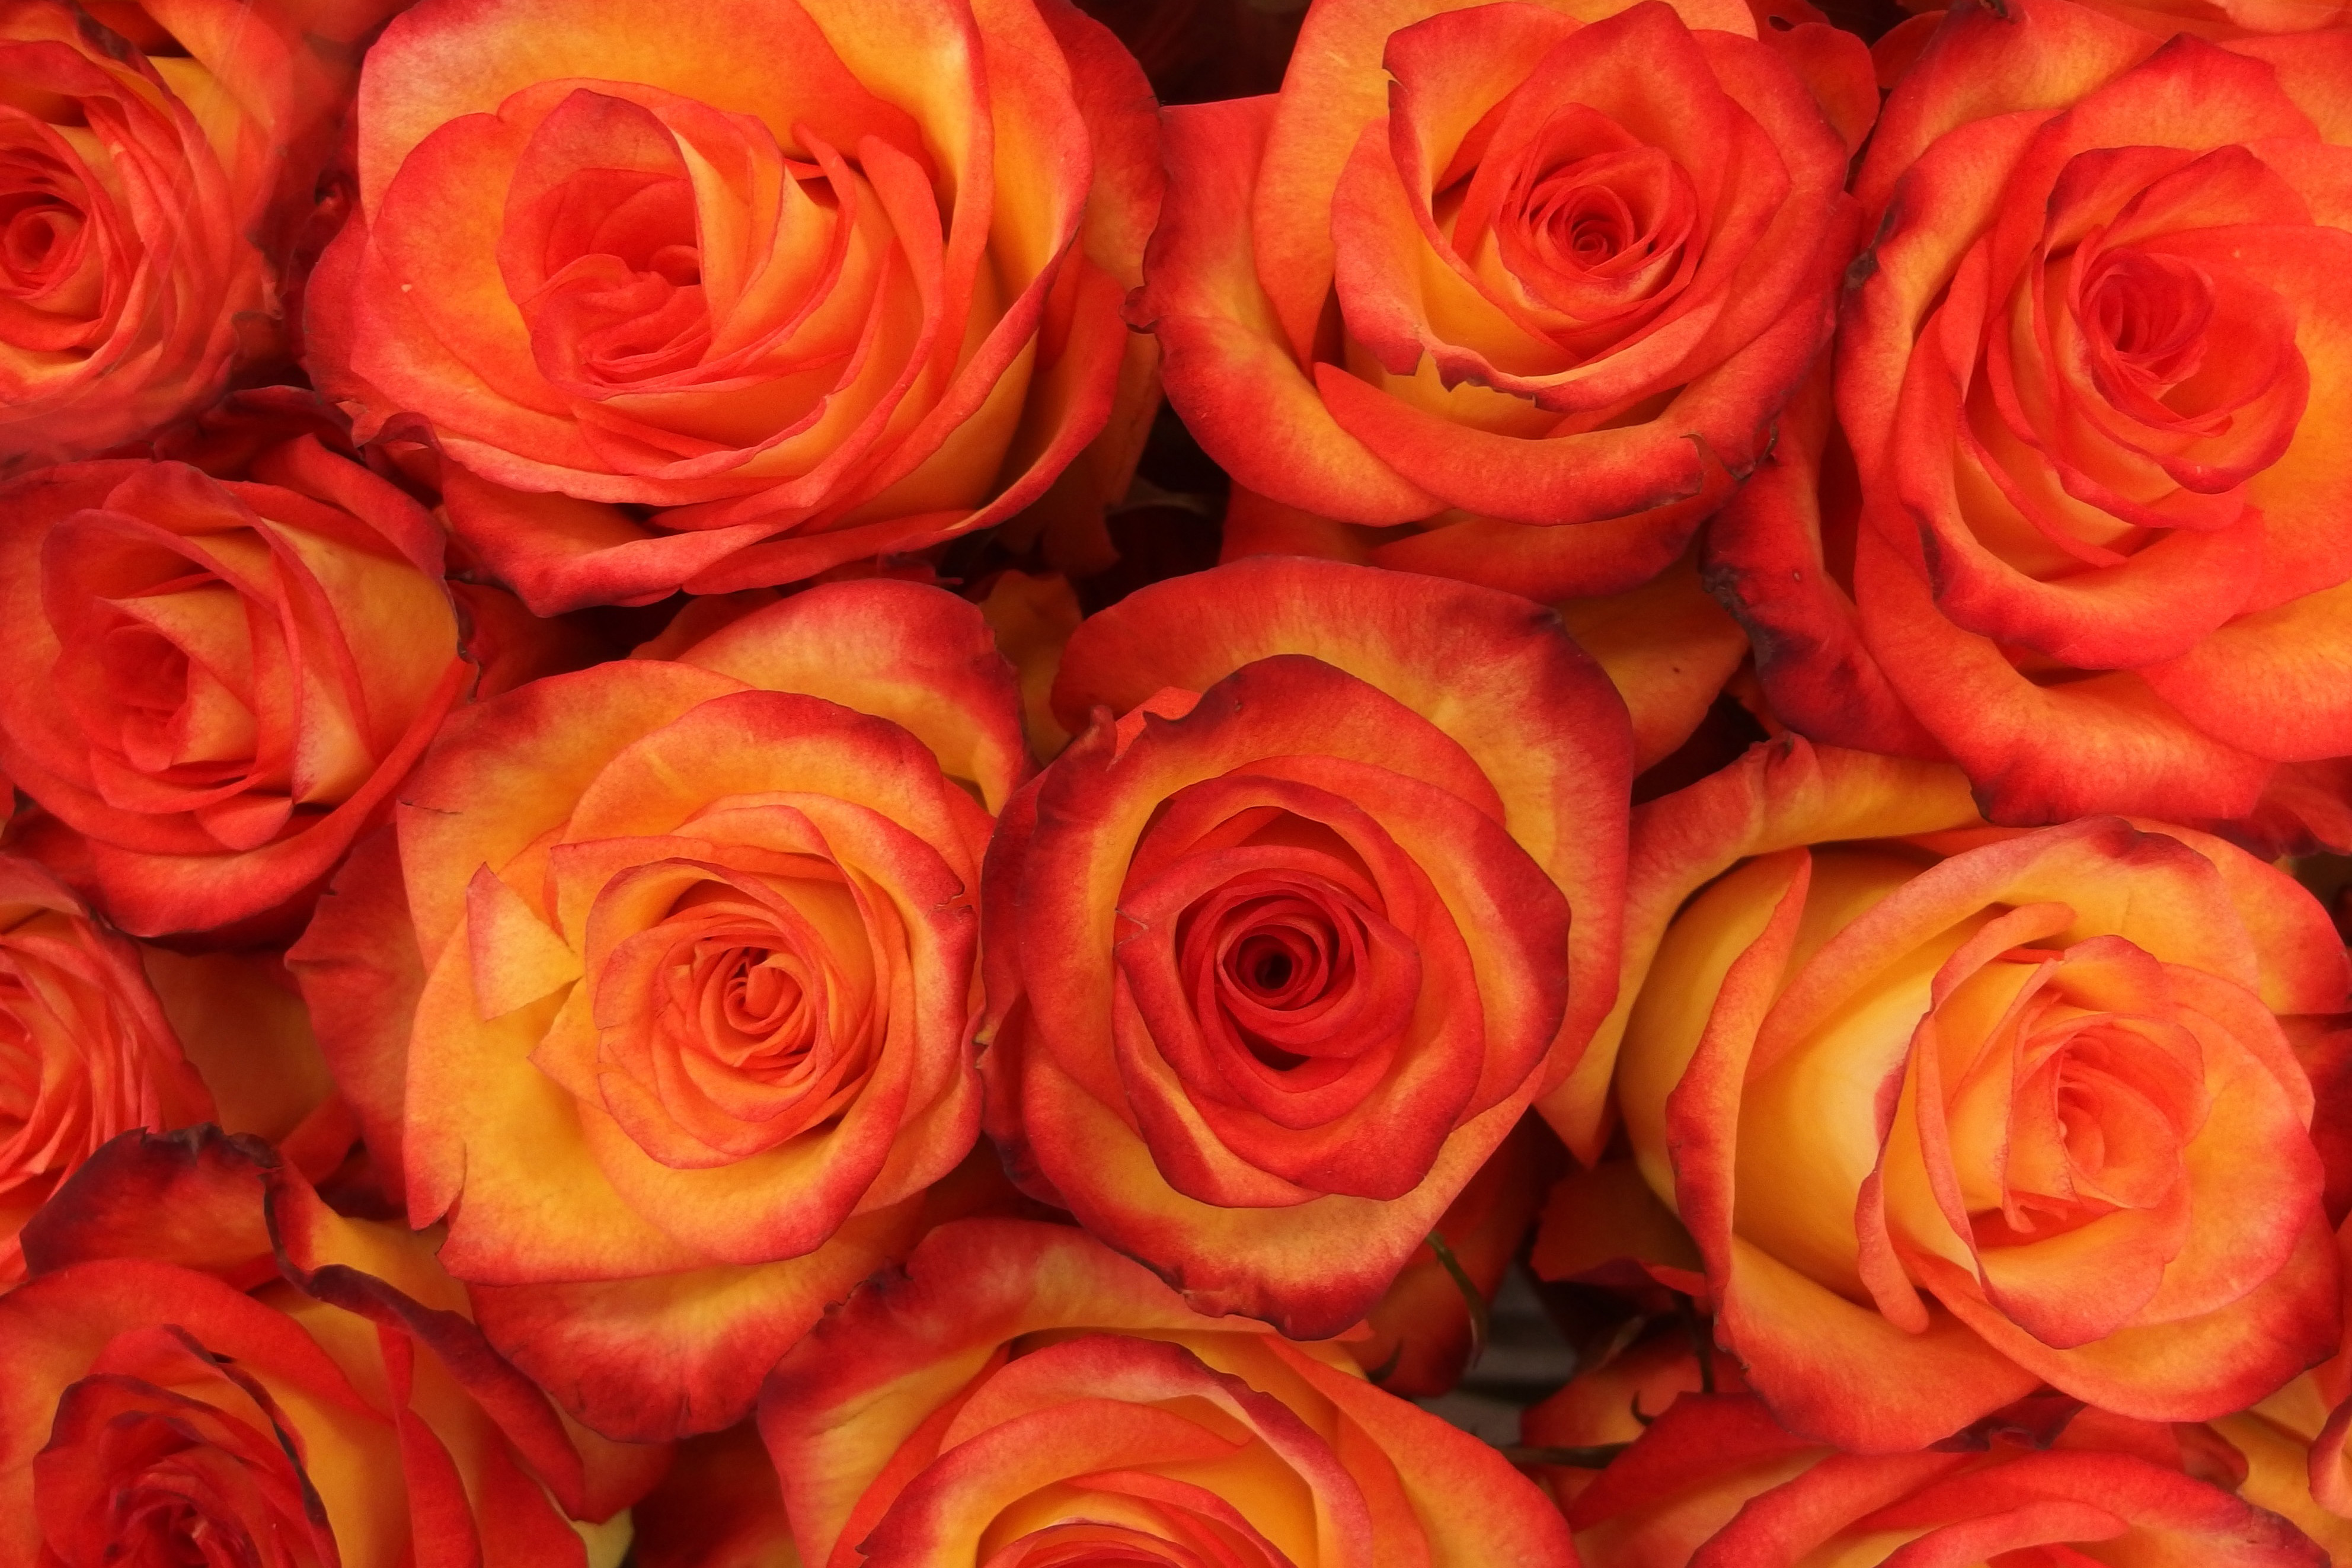
flower, rose, garden roses, floribunda, red, cut flowers, petal, orange, rose family, plant, peach, flowering plant, rosa centifolia, pink, close up, rose order, floral design, Hybrid tea rose, floristry, flower arranging, bouquet, still life photography, persian buttercup, camellia, annual plant, begonia, still life, perennial plant